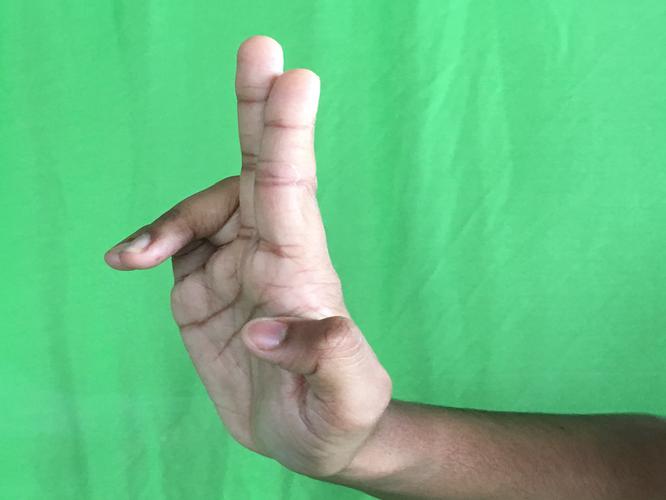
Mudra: Ardhapathaka
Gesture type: single_hand